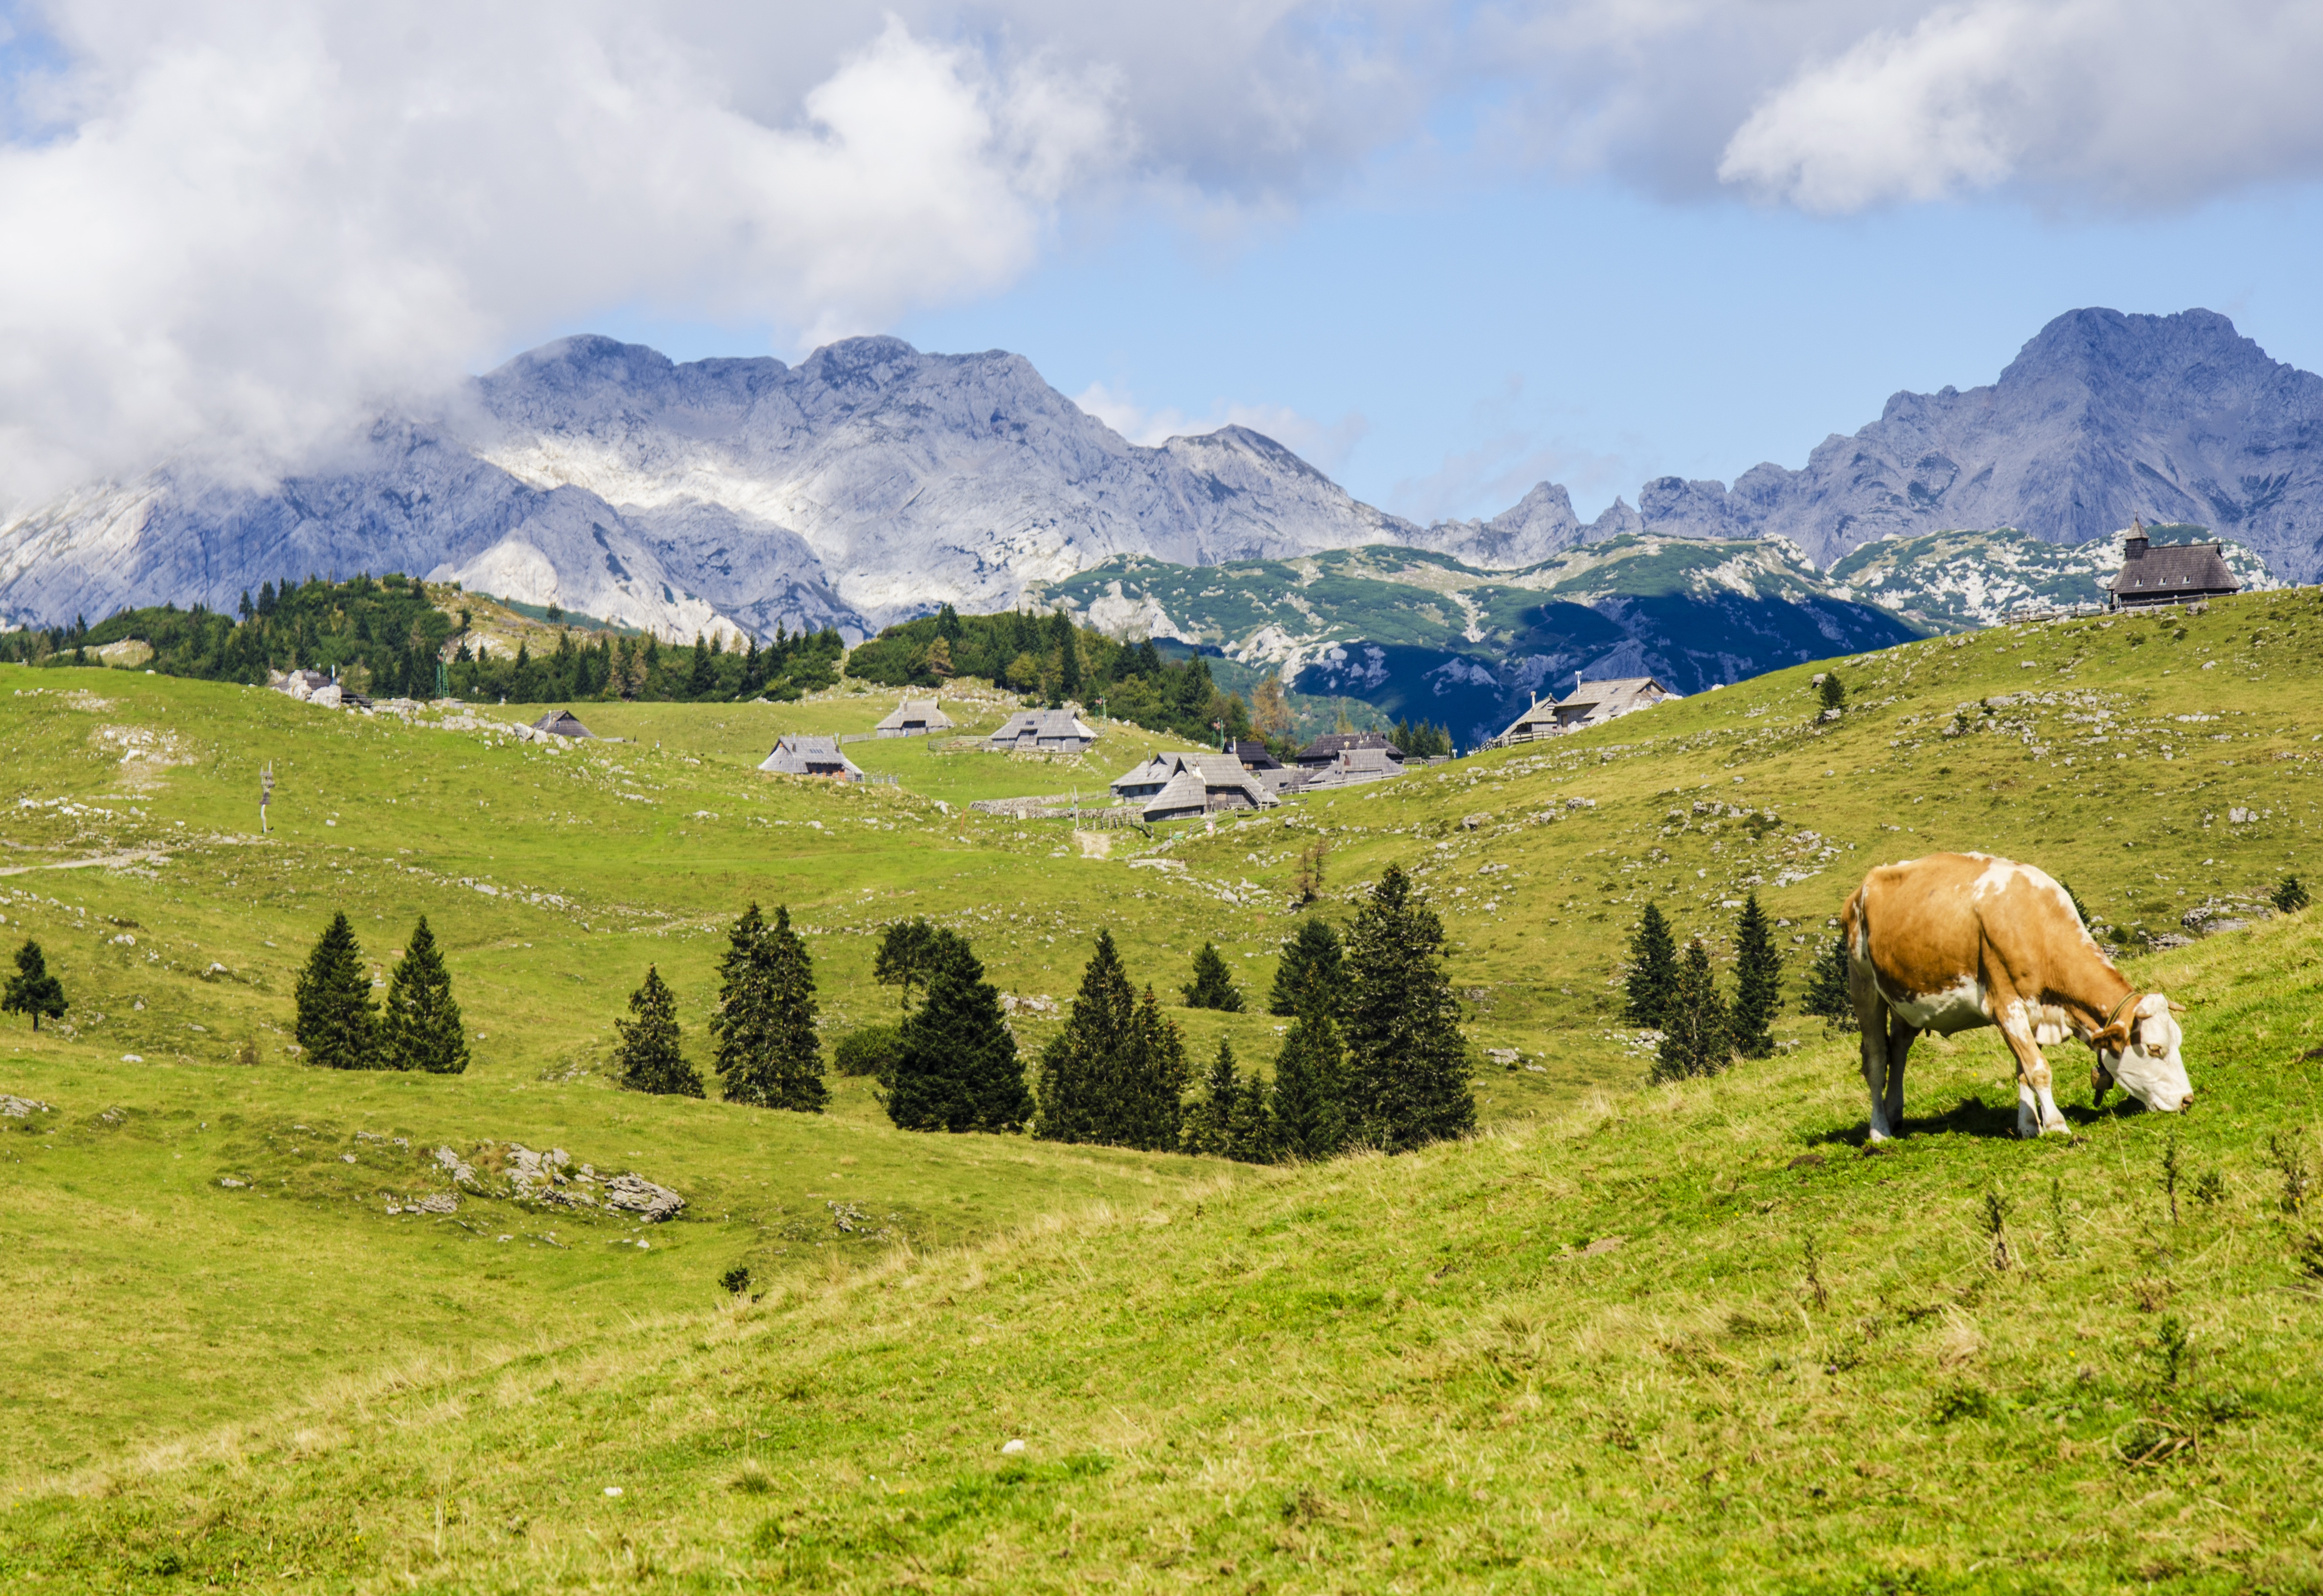
landscape, grass, wilderness, walking, mountain, meadow, prairie, hill, valley, mountain range, country, cow, pasture, grazing, highland, ridge, plain, alps, grassland, plateau, fell, loch, ecosystem, rural area, geographical feature, mountainous landforms